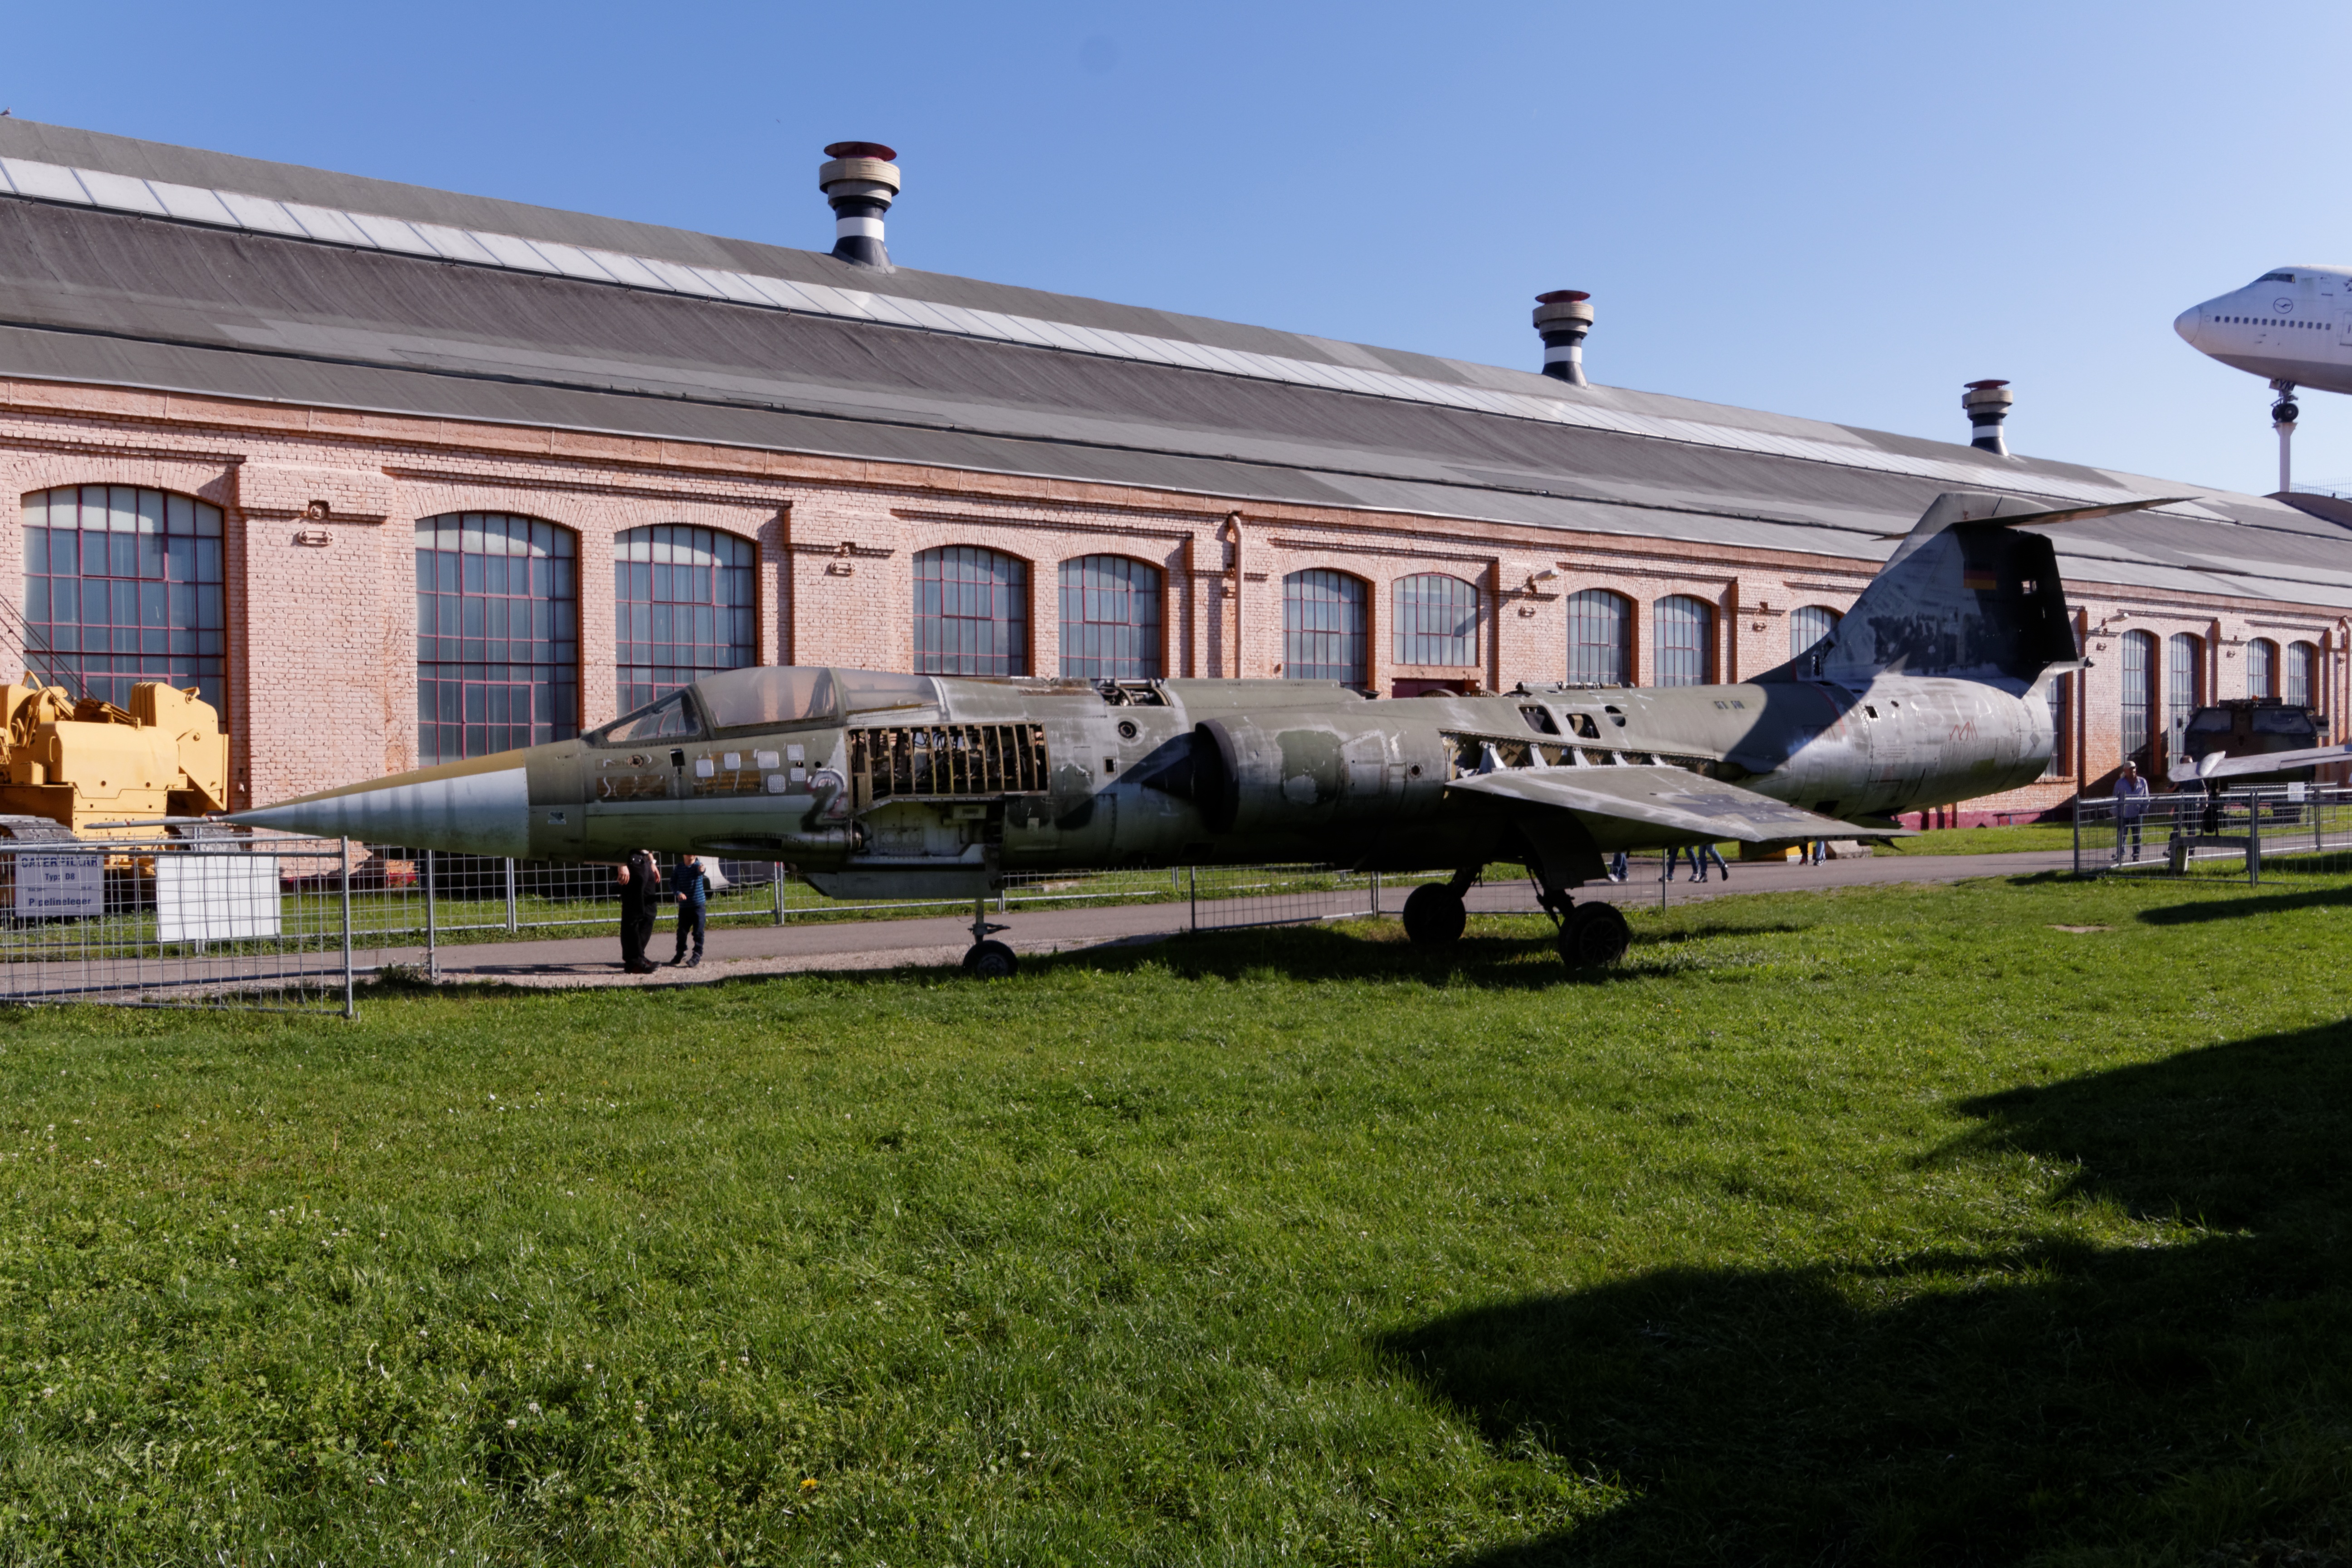
technology, building, fly, aircraft, transport, vehicle, museum, aviation, tourist attraction, estate, historically, technik museum speyer, starfighter, lockheed f 104, atmosphere of earth